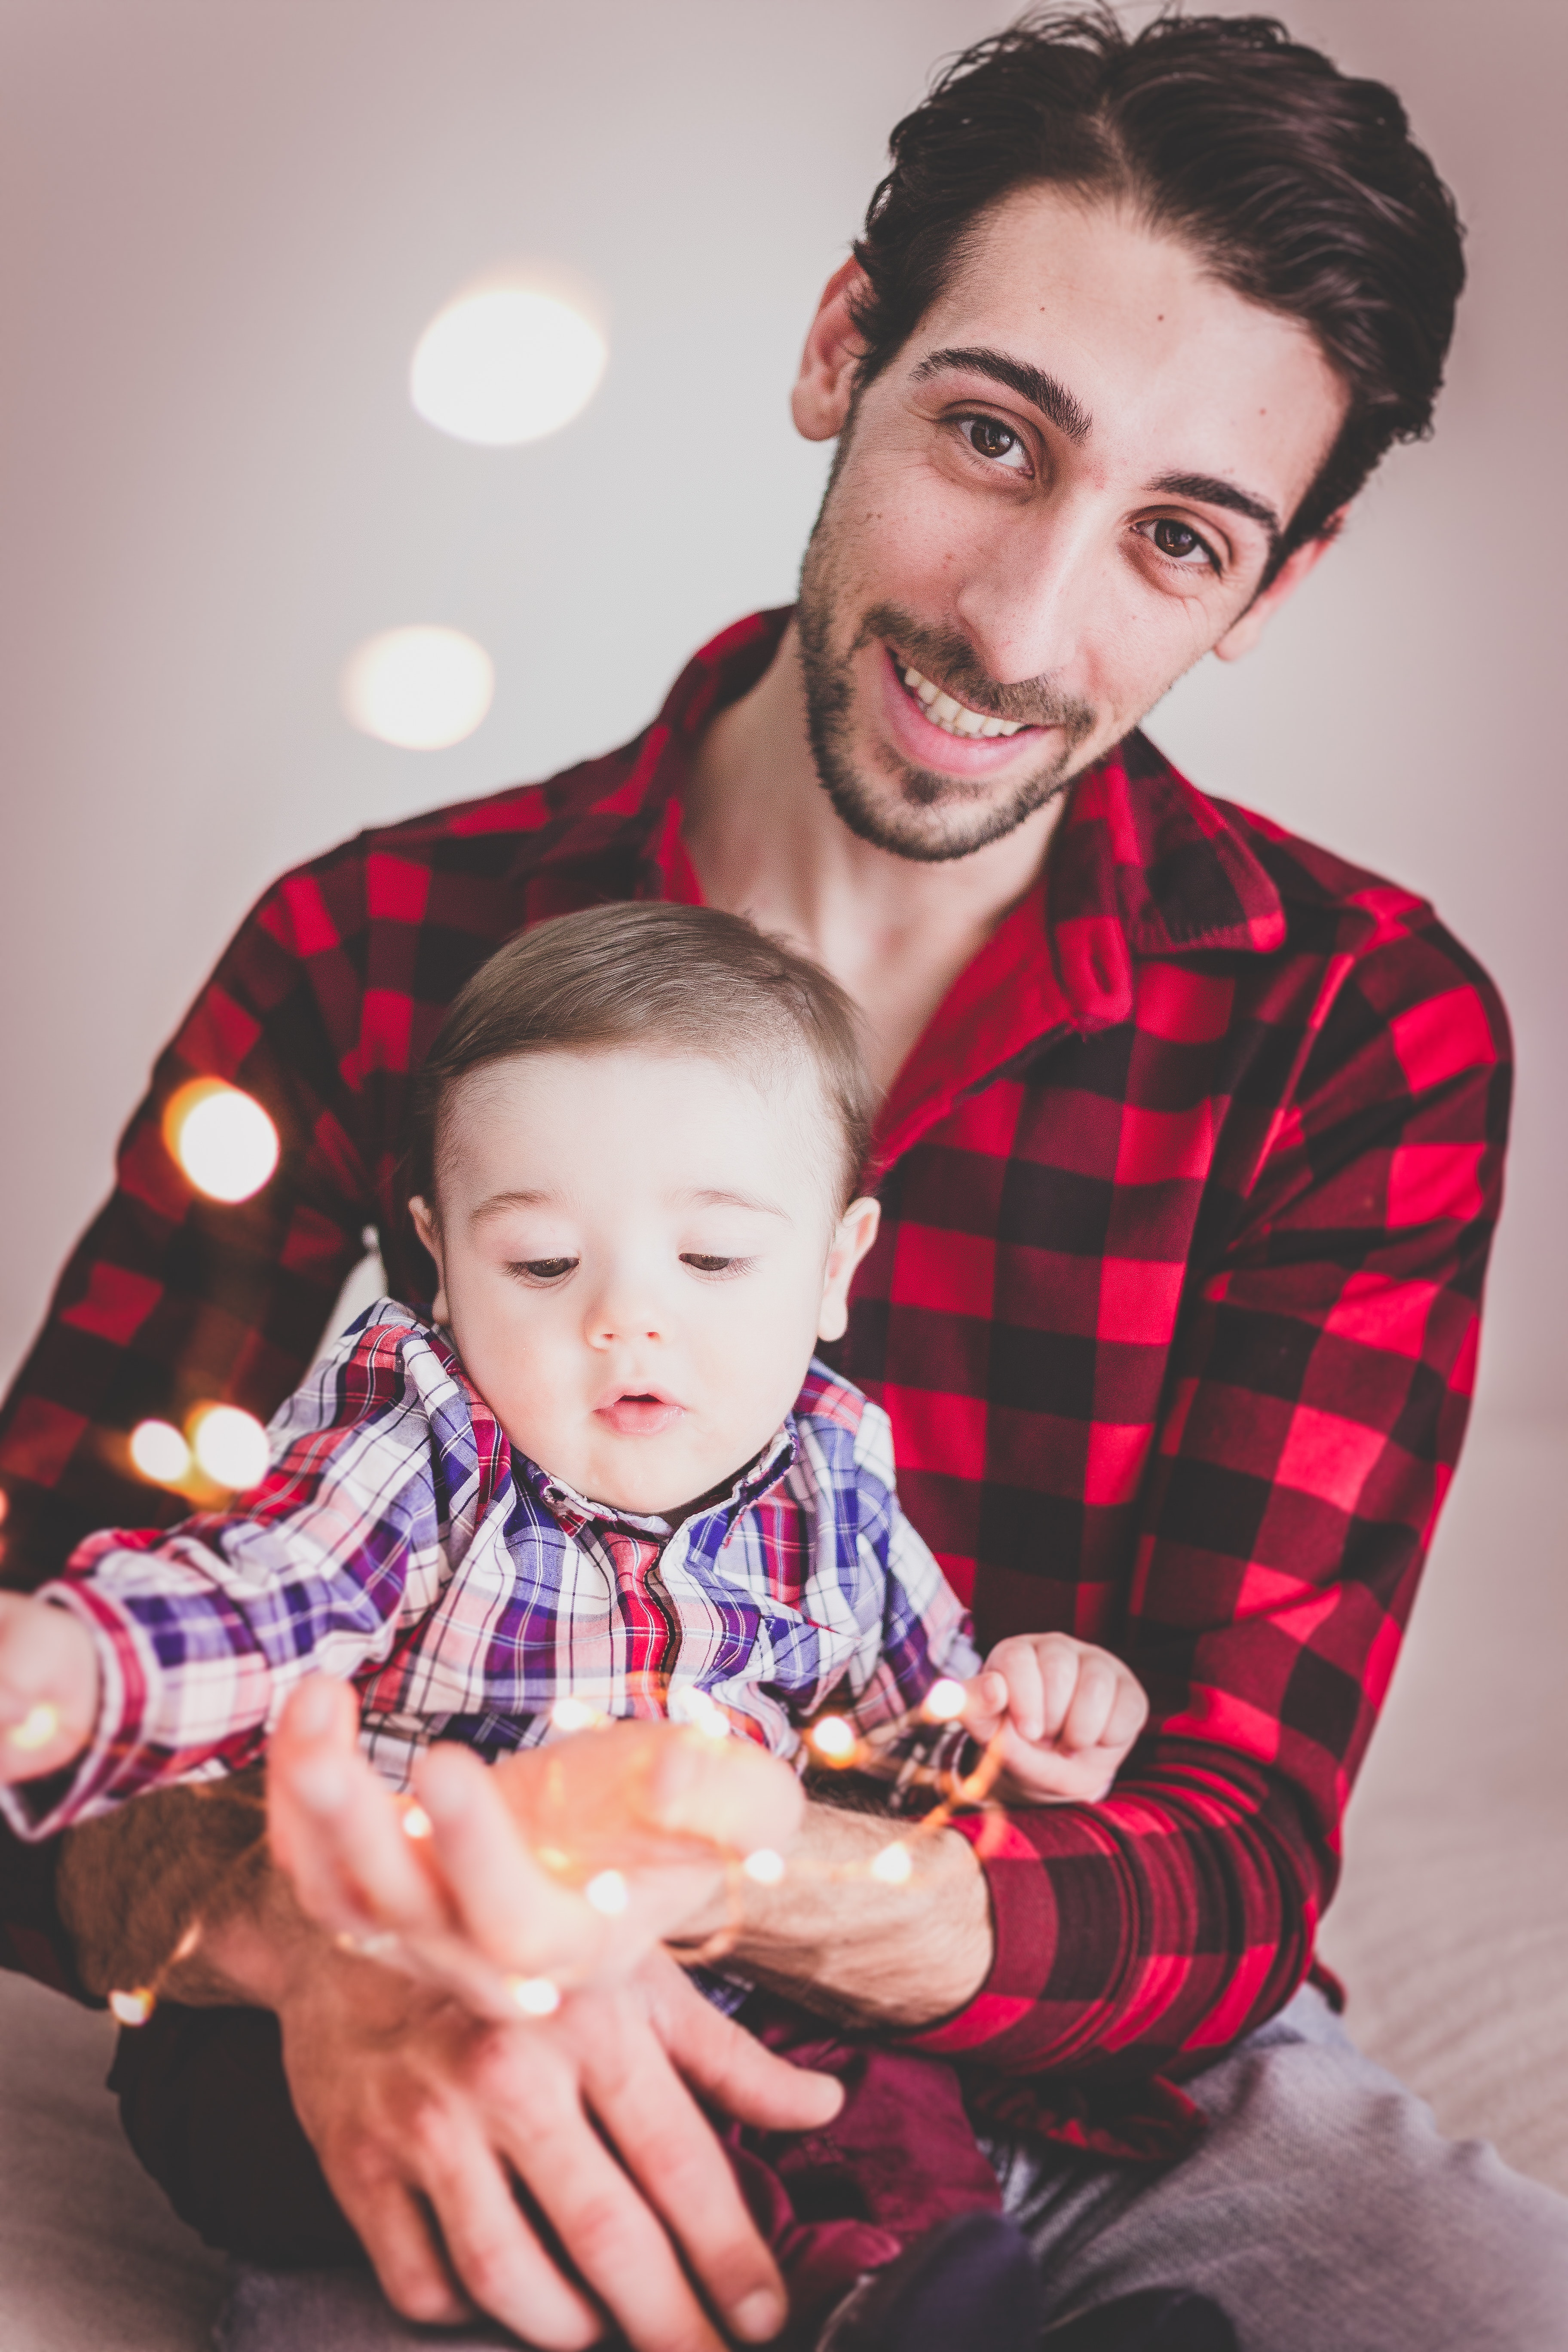
people, child, toddler, plaid, photography, family, baby, pattern, father's day, holiday, happy, sitting, smile, tartan